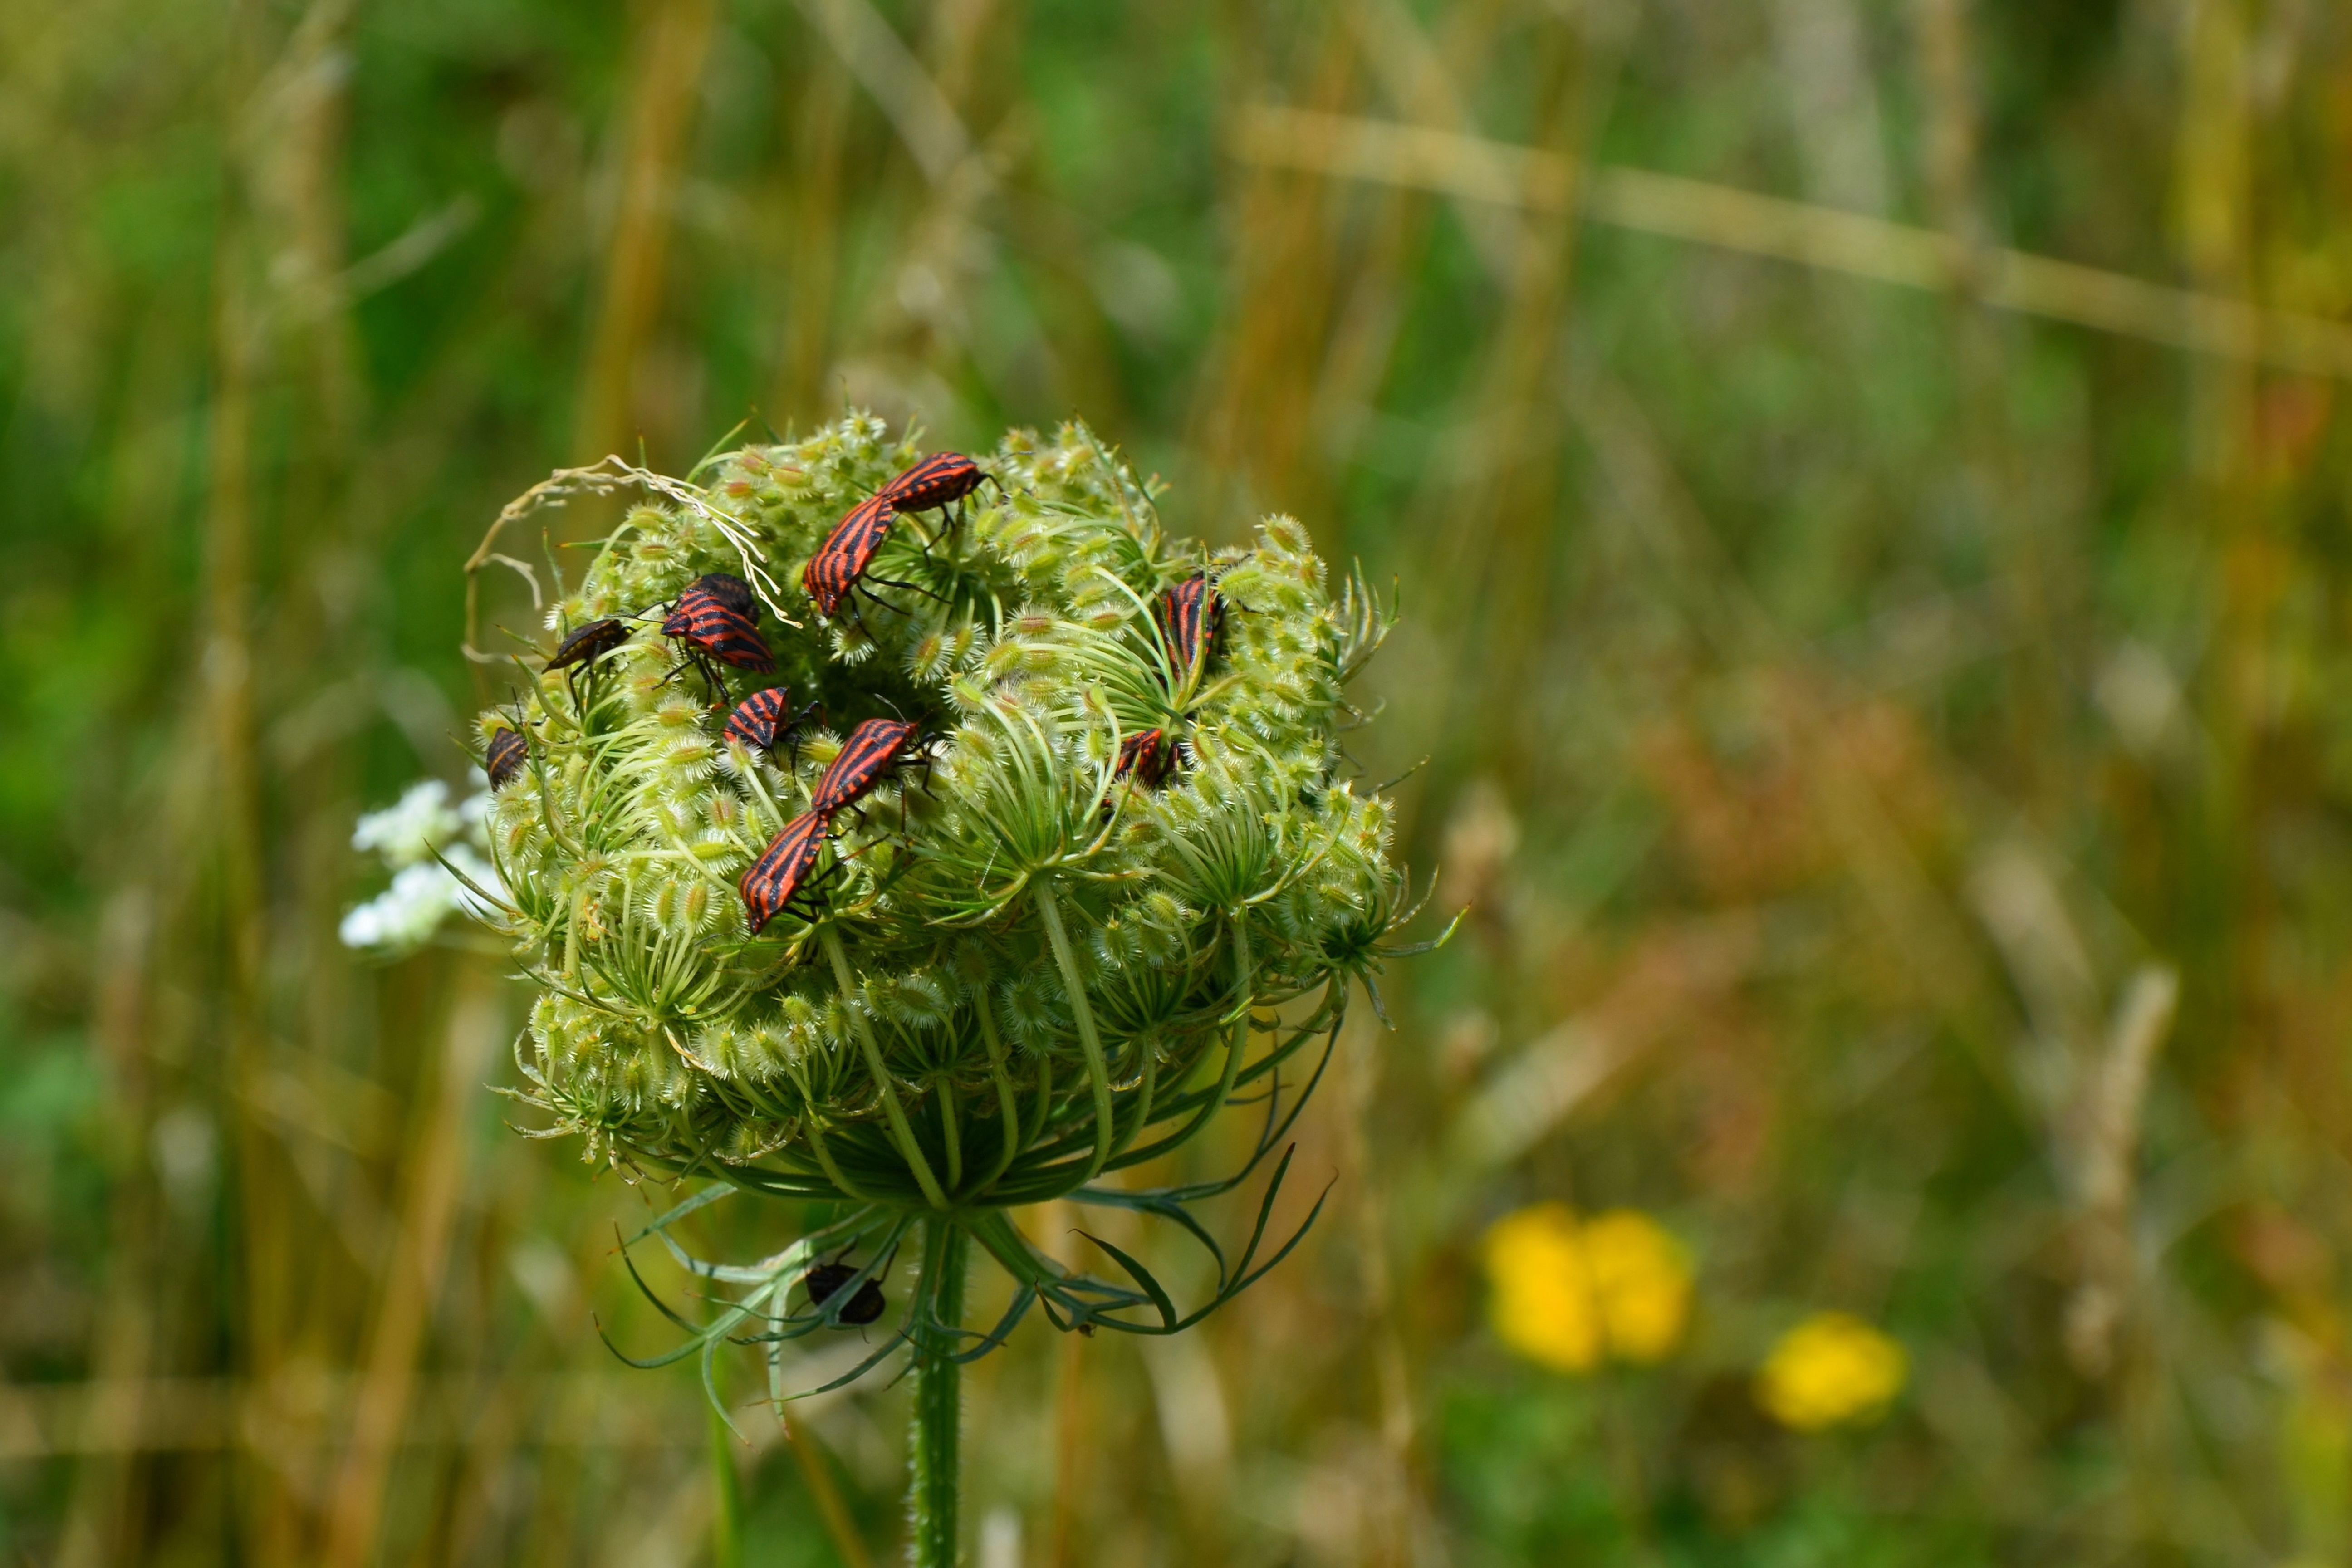
nature, plant, meadow, leaf, flower, green, produce, insect, botany, flora, fauna, wildflower, shrub, bugs, beetle, carota, pyrrhocoridae, macro photography, flowering plant, wild carrot, stripes bugs, daucus carota ssp, plant stem, land plant